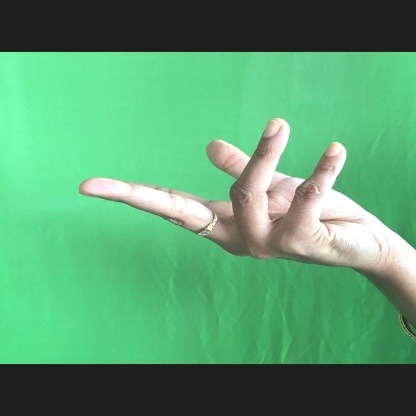
Mudra: Alapadmam